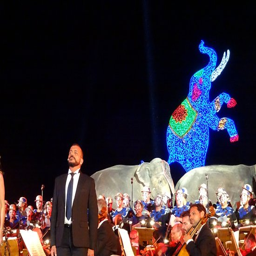
tour : even live elephants and horses at the performance .